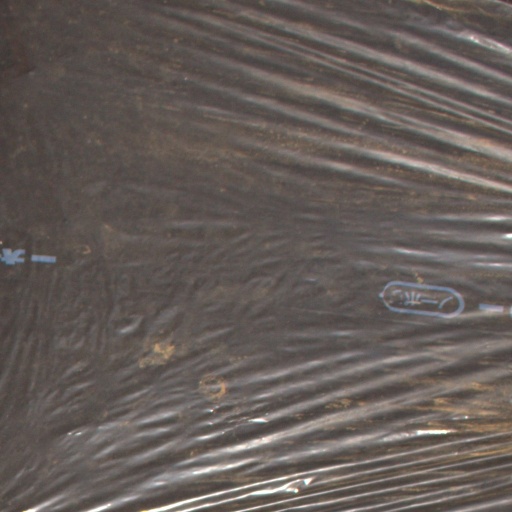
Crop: Jerusalem artichoke